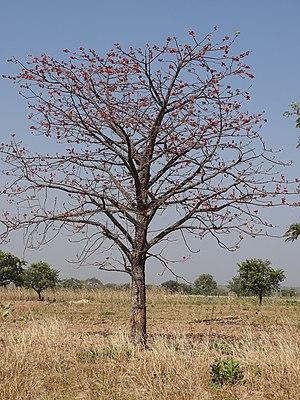
C'est un petit arbre atteignant 5 à 15 m de hauteur. Il fleurit en saison sèche, avant l'apparition des feuilles. Le calice de la fleur est utilisé dans la cuisine pas la population locale autour du parc pendjari dans la confection de sauces très gluante
Bombax costatum, le faux-kapokier, ou kapokier rouge, est une espèce végétale de la famille des Malvaceae. C'est un petit arbre atteignant 5 à 15 m de hauteur. Il fleurit en saison sèche, avant l'apparition des feuilles.